Lisa Falkenberg

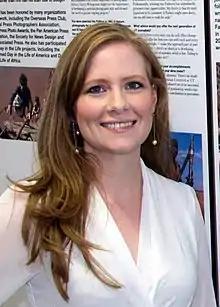
Lisa Falkenberg, 2015

Lisa Dawn Falkenberg (born July 12, 1978) is an American journalist. She is the "Houston Chronicle" vice president/editor of opinion.